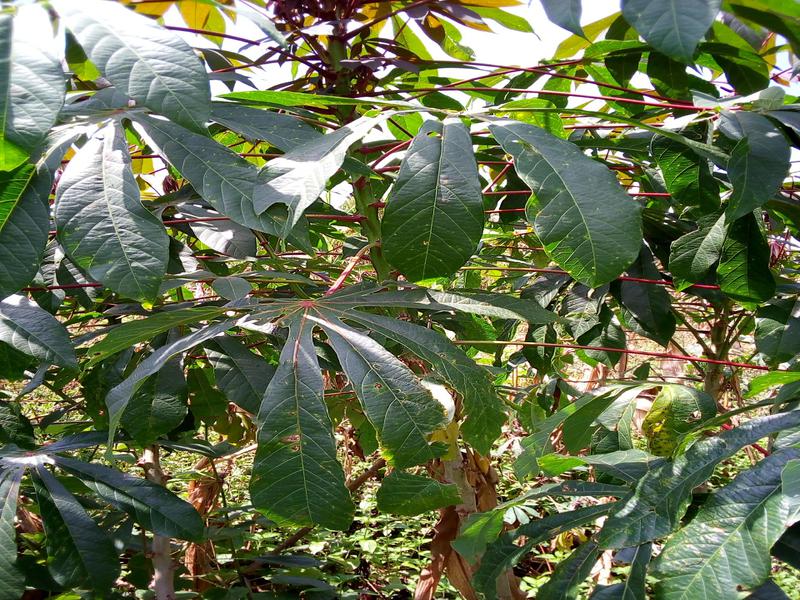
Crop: cassava
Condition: bacterial_blight